Aerial bomb

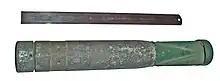
A Luftwaffe 1 kg incendiary bomb dated 1936

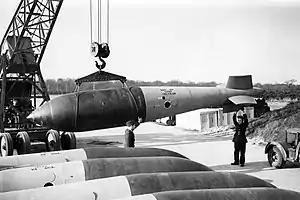
Royal Air Force "Grand Slam" earthquake bomb used towards the end of World War II

Aerial bombing saw widespread use during World War Two. A precursor was the 1937 bombing of Guernica by the Nazi German Luftwaffe and the Fascist Italian Aviazione Legionaria at the behest of Francisco Franco. The bombs used were a mix of high-explosive bombs and incendiaries, that Germany would later use also against the UK.